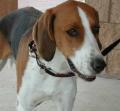
English_foxhound